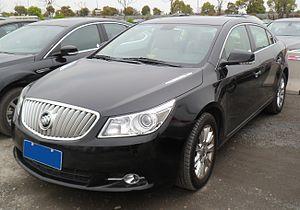
Shanghai General Motors est une coentreprise entre General Motors et SAIC qui fabrique et vend les voitures de marque Chevrolet, Buick, Cadillac et Opel en Chine continentale. Shanghai GM a été fondée le 12 juin 1997, chacun des deux partenaires détiennent 50 % de ce groupe. Shanghai General Motors a commencé à assembler le premier véhicule, la Buick Regal, à Shanghai, en Chine en 1999.